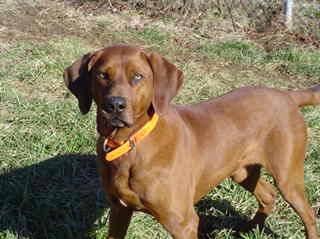
dog